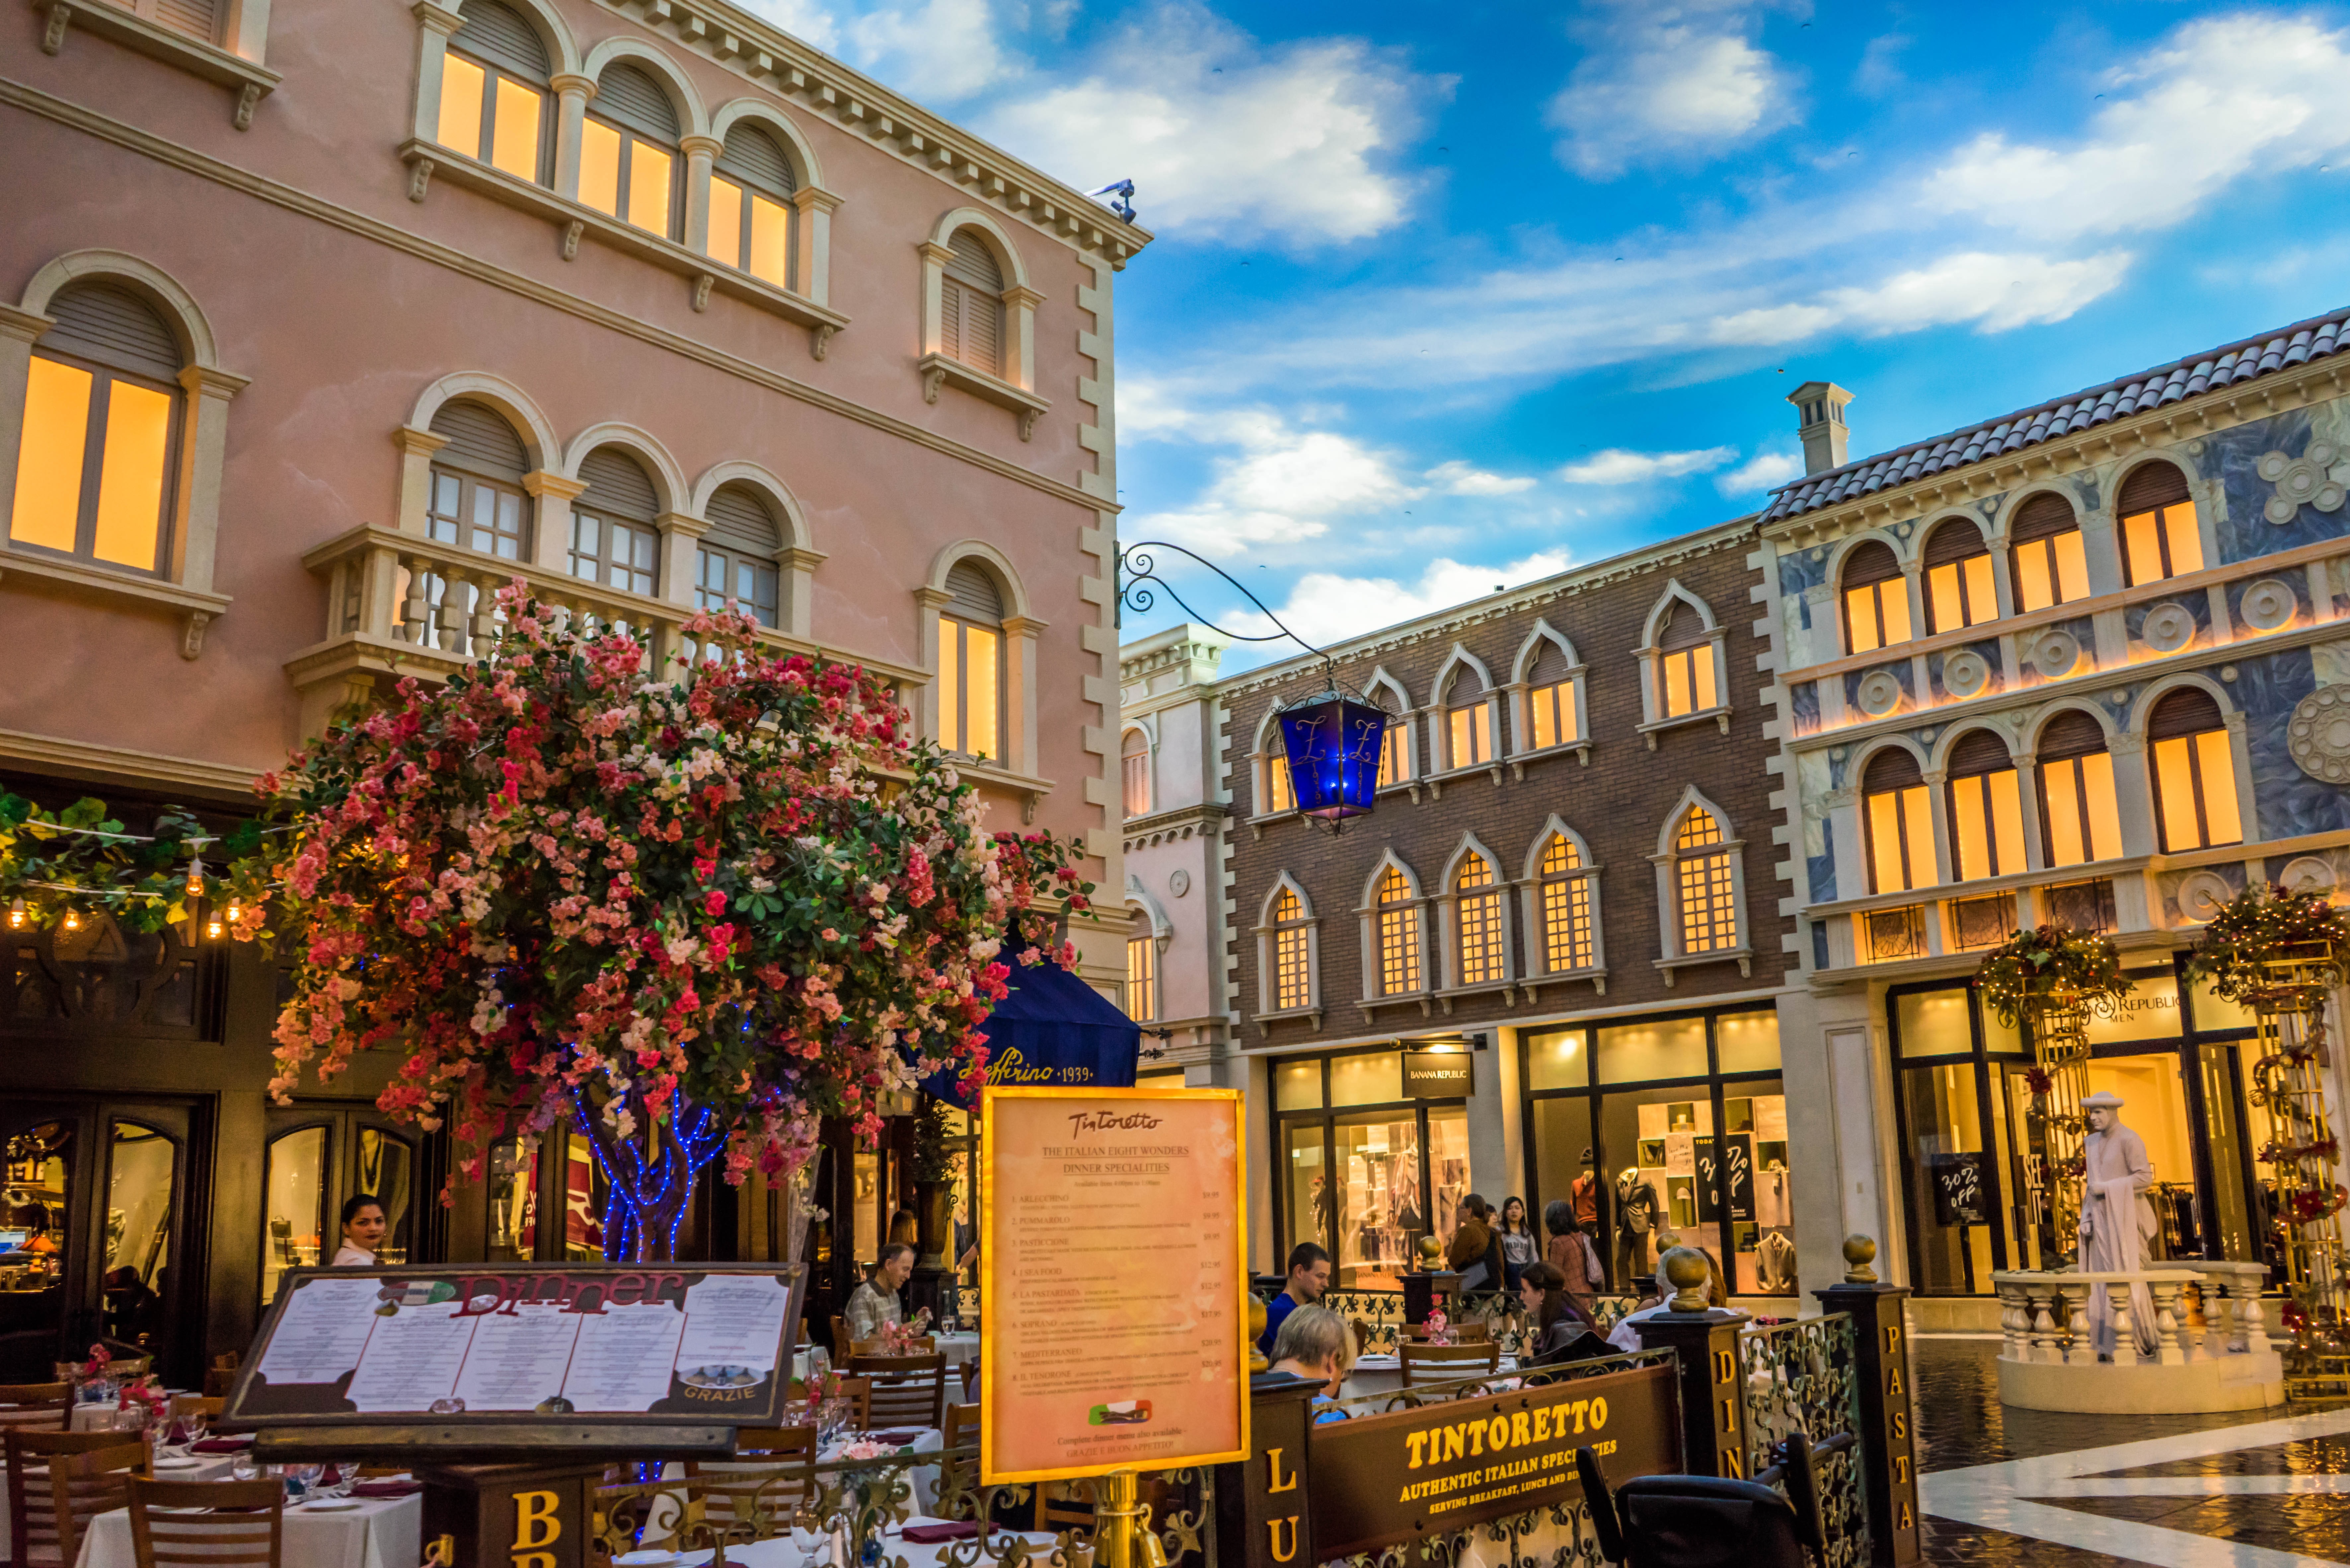
water, architecture, structure, street, town, building, city, canal, cityscape, downtown, vacation, travel, decoration, plaza, romantic, shopping, tourism, christmas, hotel, town square, artificial, gondola, casino, retail, neighbourhood, las vegas, fancy, luxurious, venetian, shopping mall, human settlement